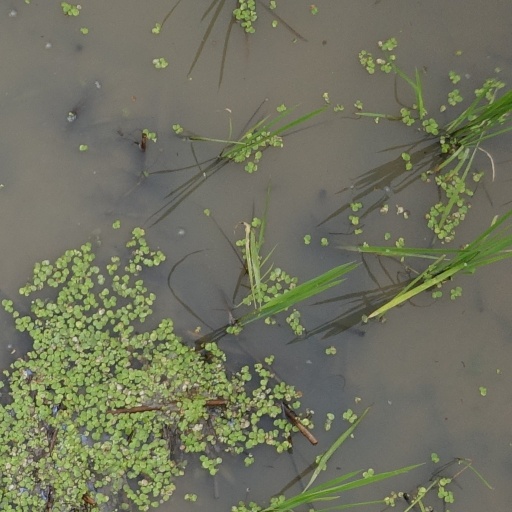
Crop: rice